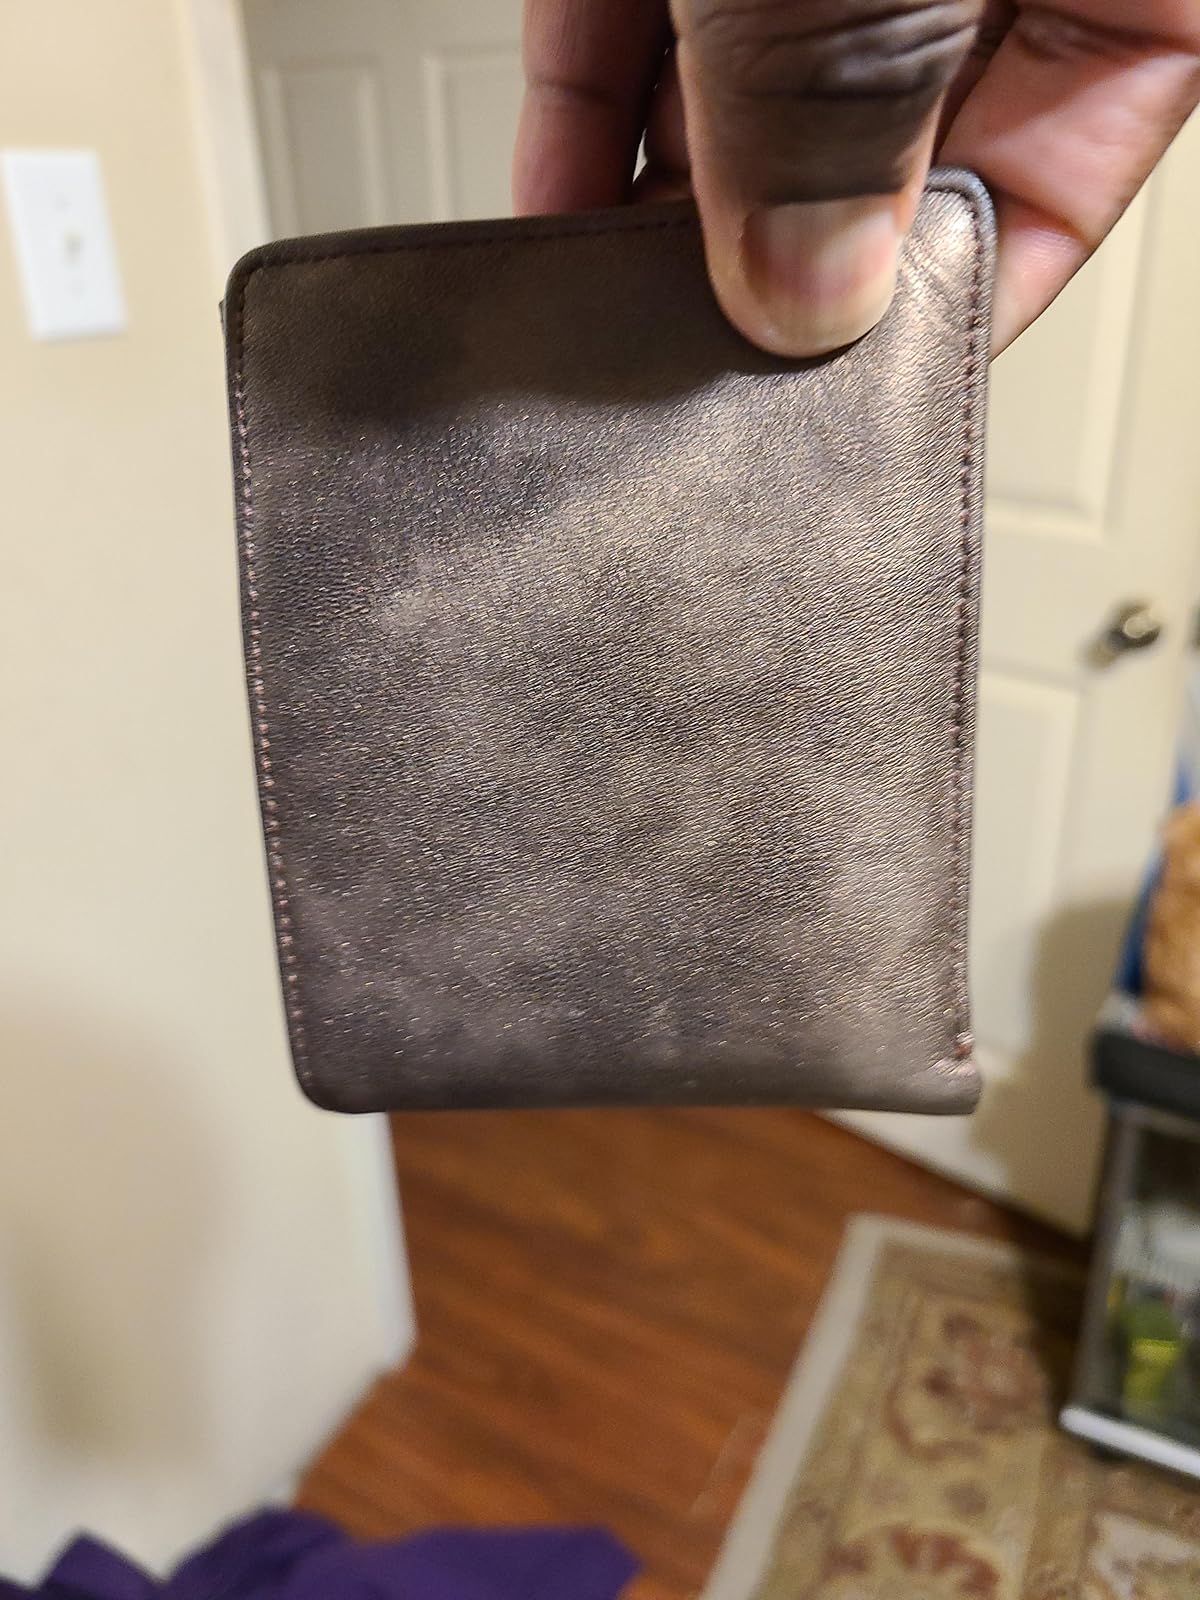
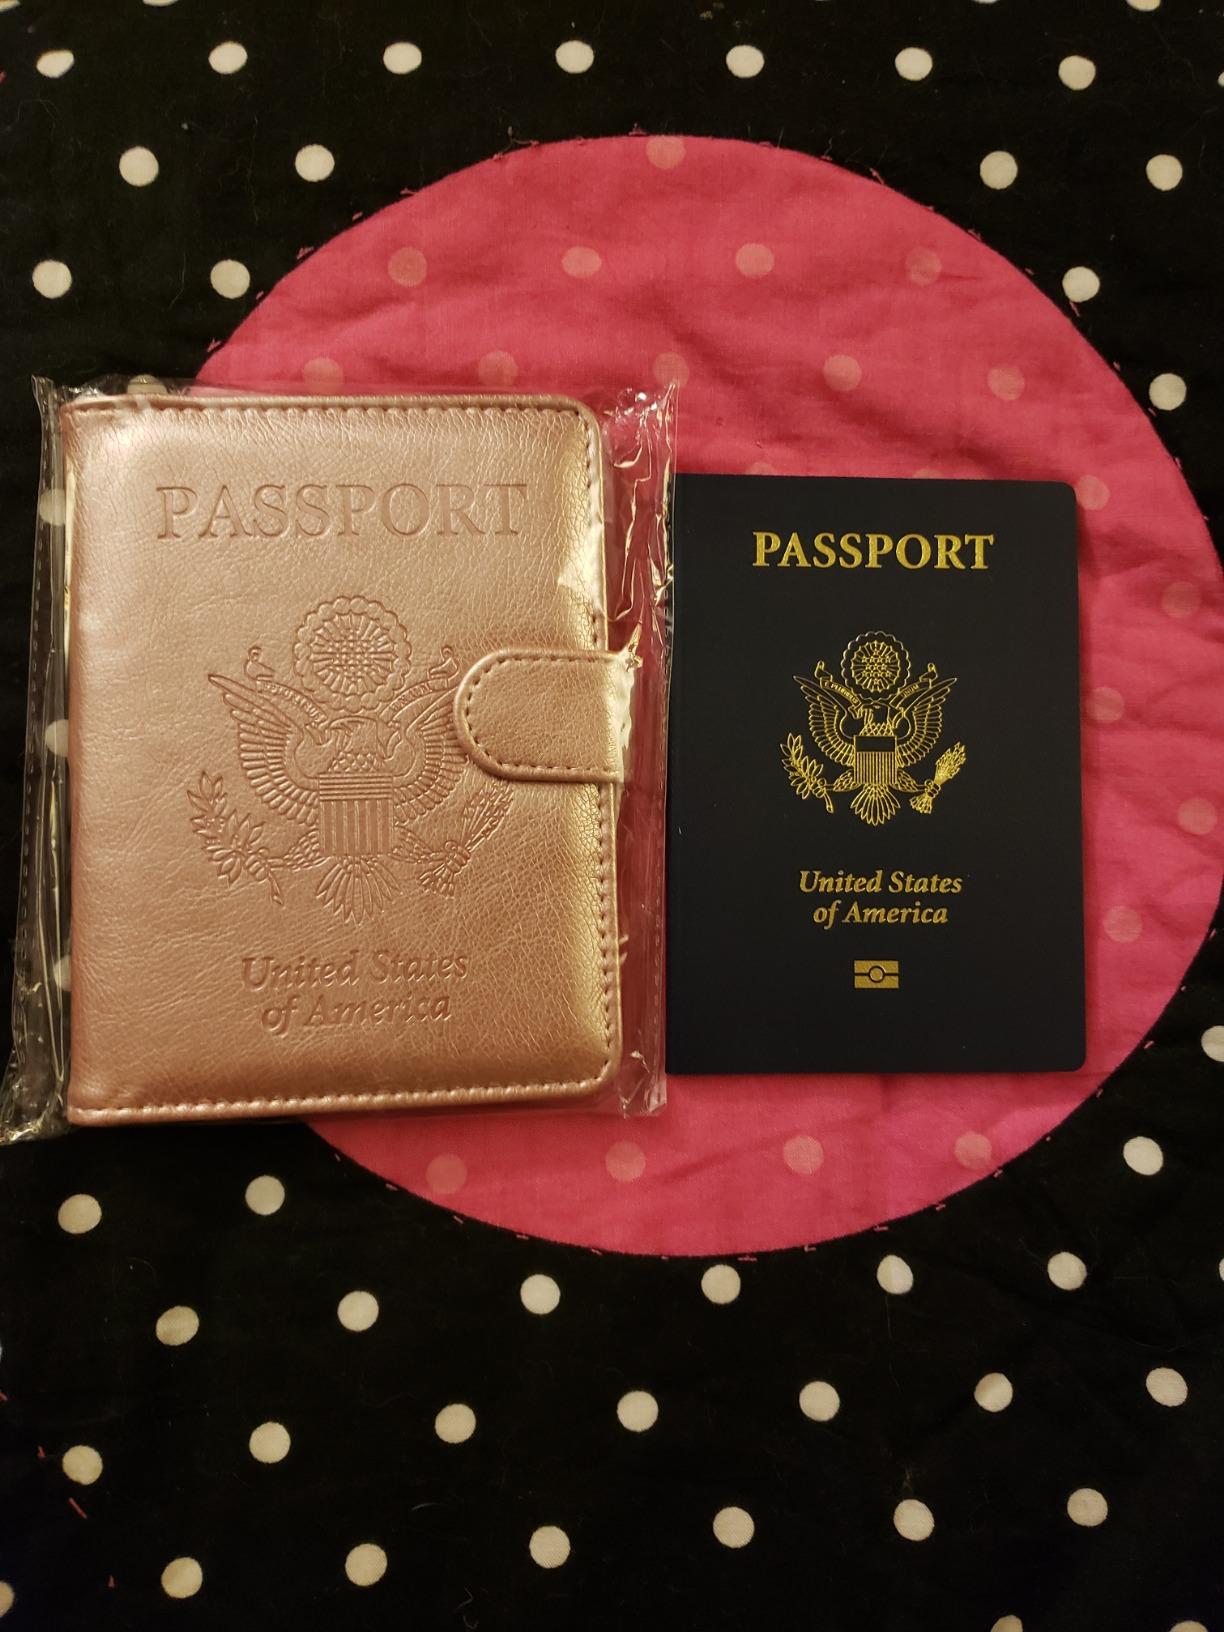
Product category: accessories_wallet
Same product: no